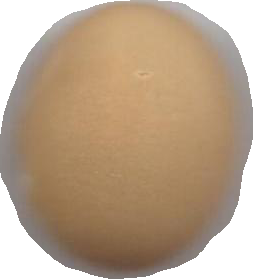
Variety: Dega